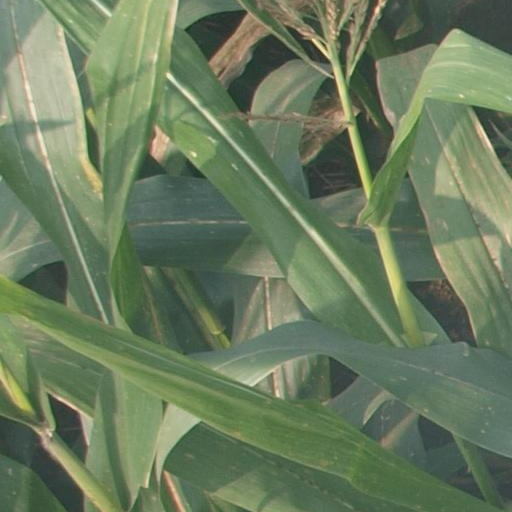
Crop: maize; corn